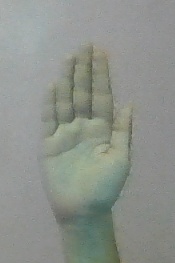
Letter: seen